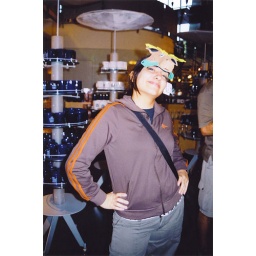
me sporting a moose hat in the cn tower gift store.